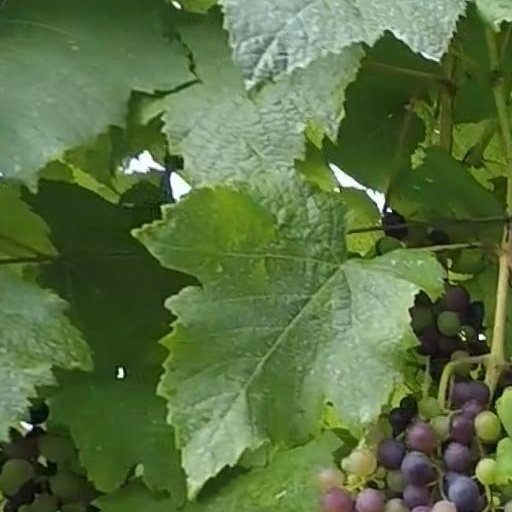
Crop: grape